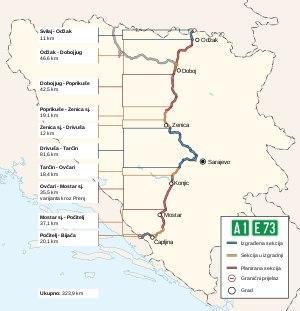
Les autoroutes de Bosnie-Herzégovine sont en plein développement. L’autoroute A1 est actuellement en construction. Il y a 4 autoroutes prévues par le gouvernement bosniaque et 4 voies rapides.